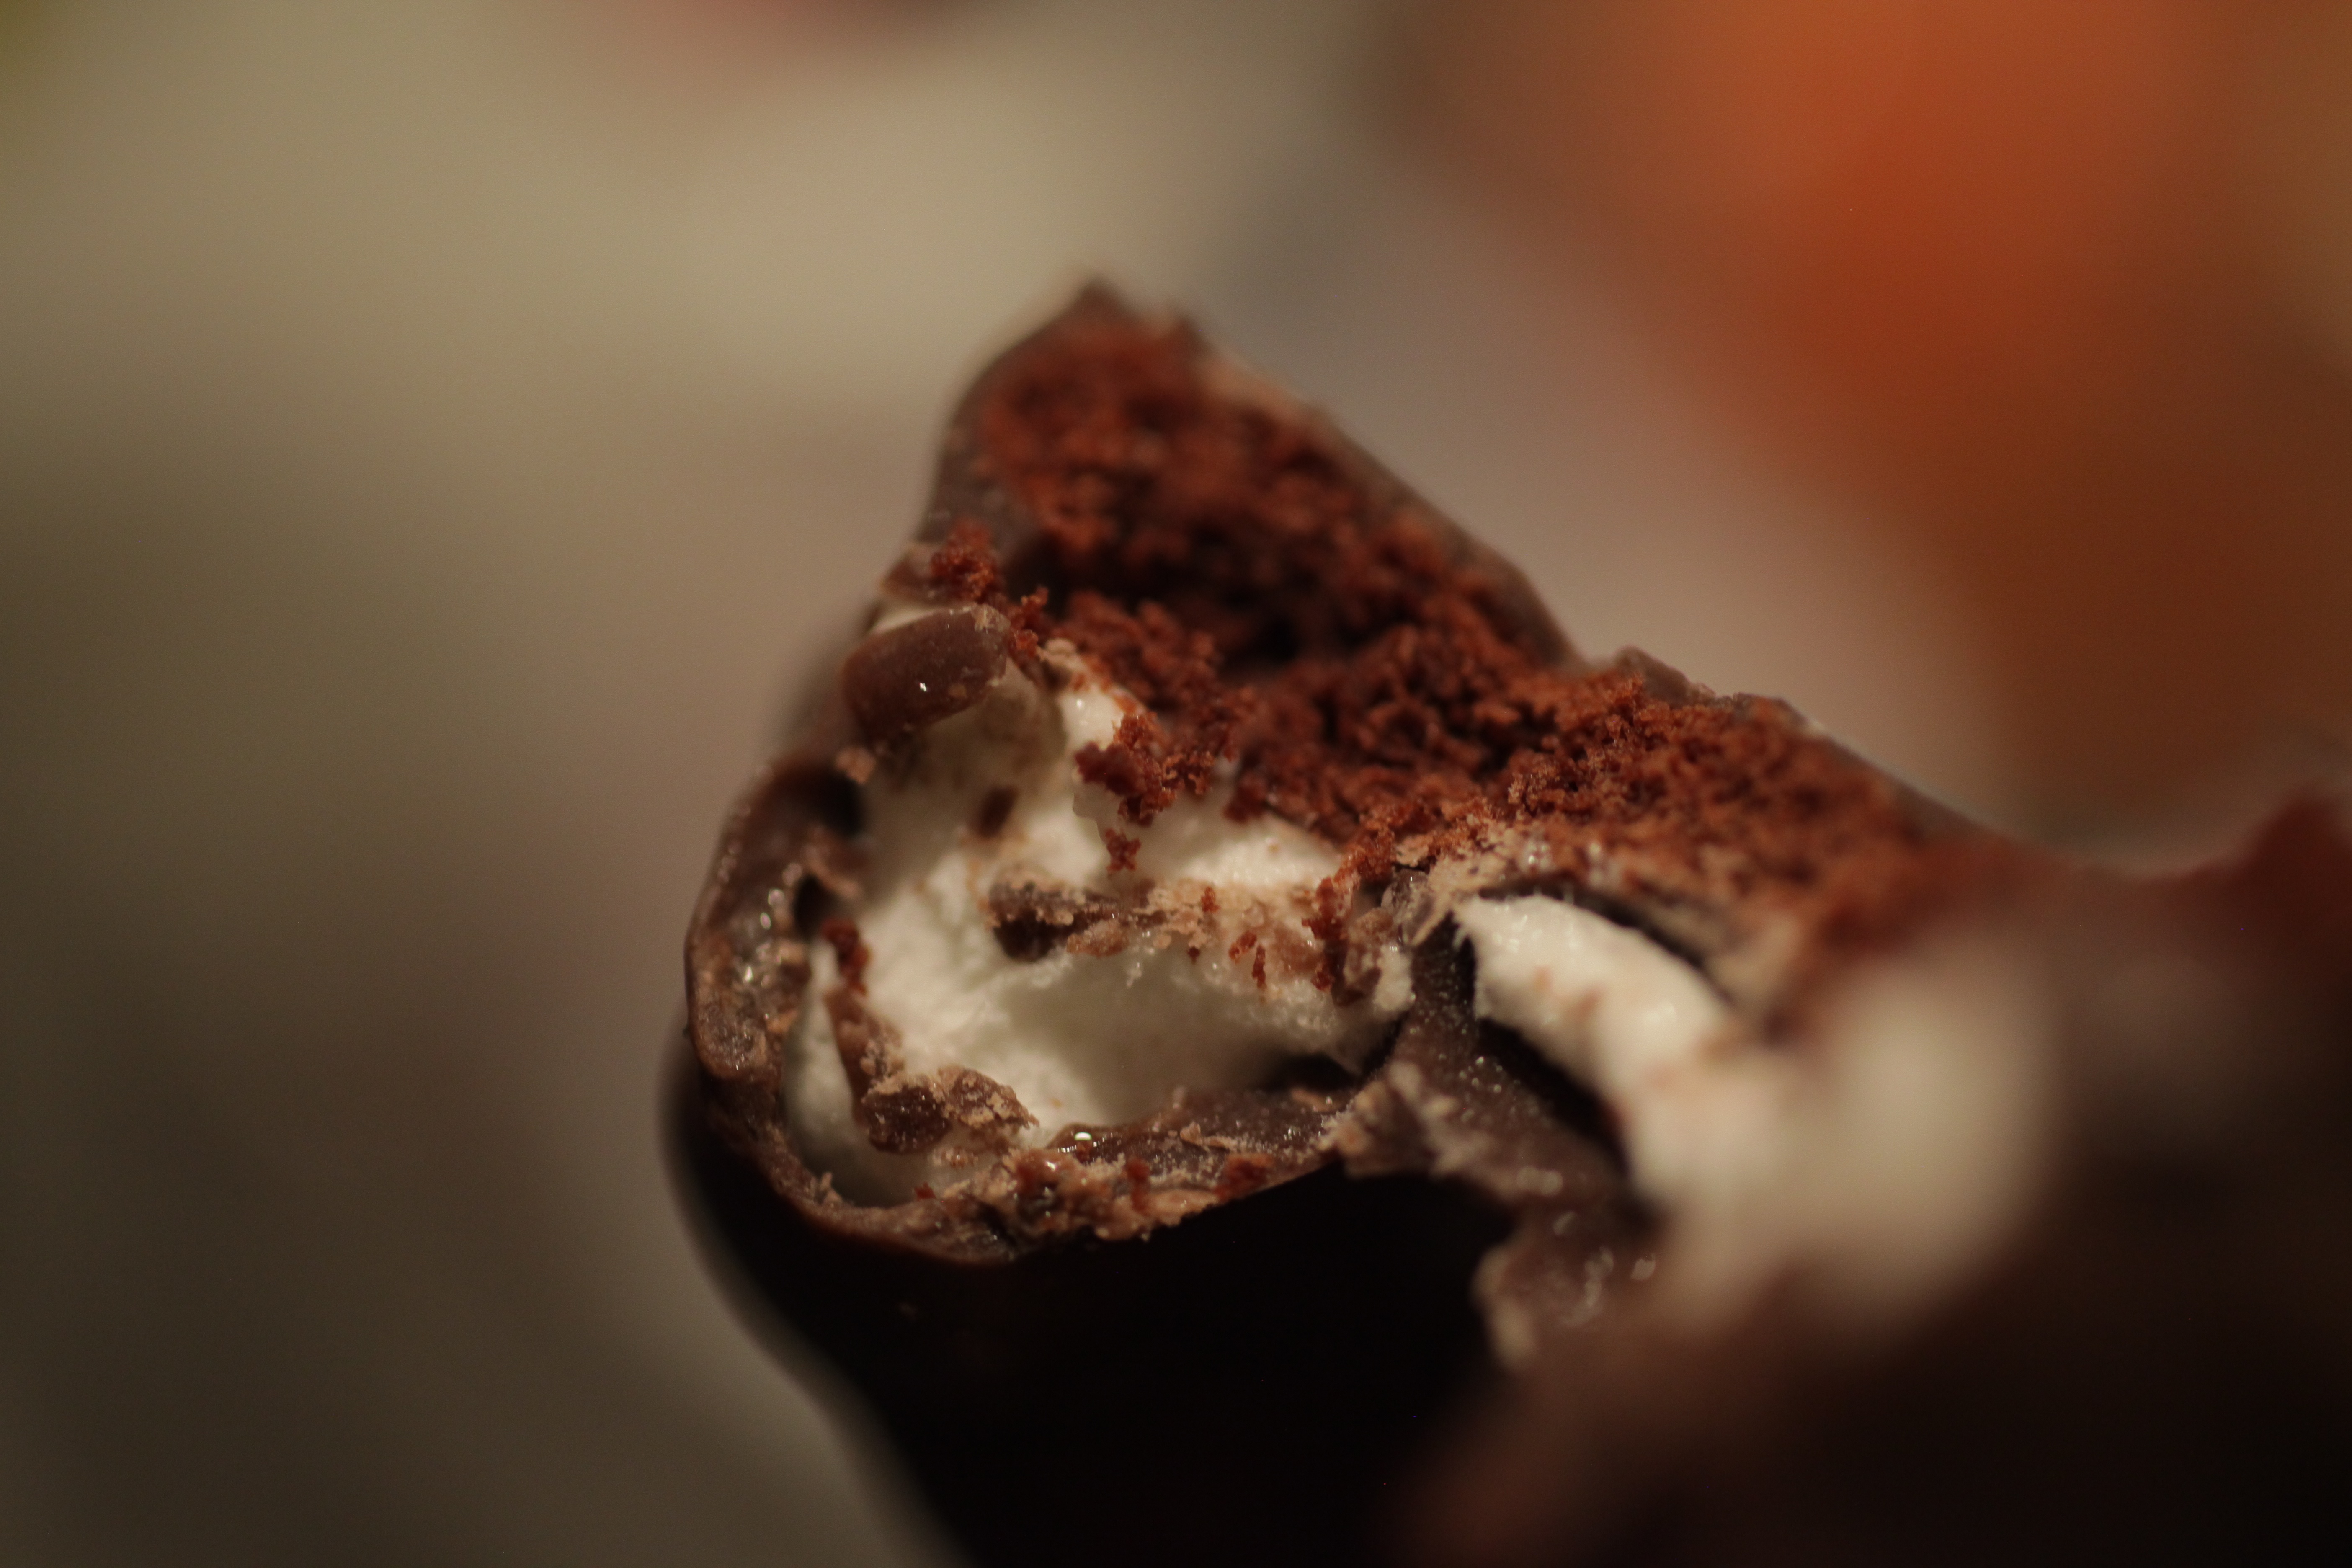
hand, photography, leaf, flower, food, close up, macro photography